List of the Wildhearts band members

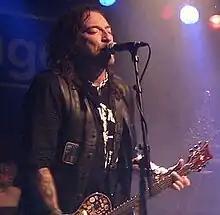
Ginger took over as lead vocalist of the Wildhearts in 1991 and has remained in this role since.

With Stidolph back in the band, the Wildhearts released "Earth vs the Wildhearts" in 1993, before Ritch Battersby took over on drums that October. His first recordings with the band were the 1994 single "Caffeine Bomb" and second album "Fishing for Luckies". Early the same year, keyboardist Willie Dowling – who had previously performed on "Earth vs the Wildhearts" – joined the Wildhearts' touring lineup. In July, CJ was fired from the Wildhearts due to "personal reasons", with Ginger claiming: "We fell out on the last tour and haven't really got on for the last two years." In his place, former Vai guitarist Devin Townsend joined as touring guitarist. Dowling played his last show with the Wildhearts at Reading Festival in August 1994, while Townsend remained for a European tour supporting Suicidal Tendencies in September.